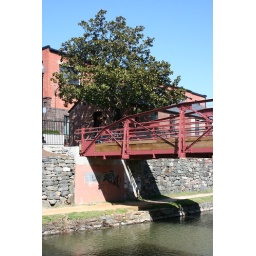
Shadows of a bridge and magnolia tree over the C&amp;amp;O Canal in Georgetown